Mike Dopud

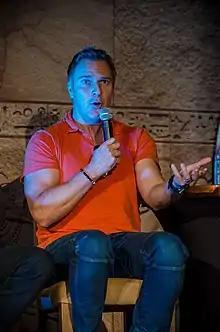

Mike Dopud ("Мајк Допуђ") is a Canadian actor, stuntman, and former gridiron football and ice hockey player.